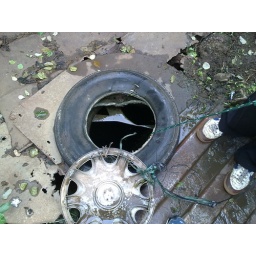
shallow well to draw ground water. the ground water table is high in this area